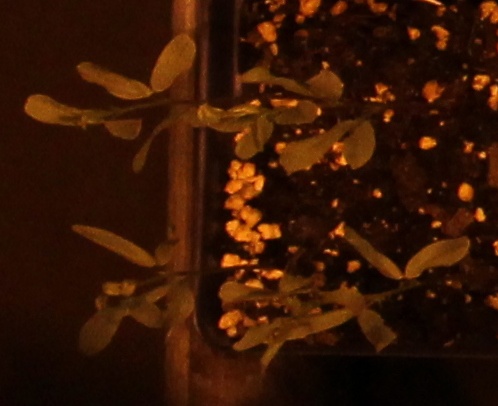
Label: Lentil